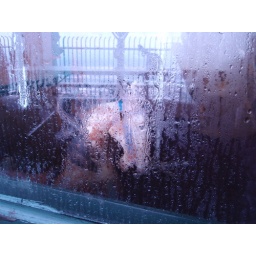
horse under glass